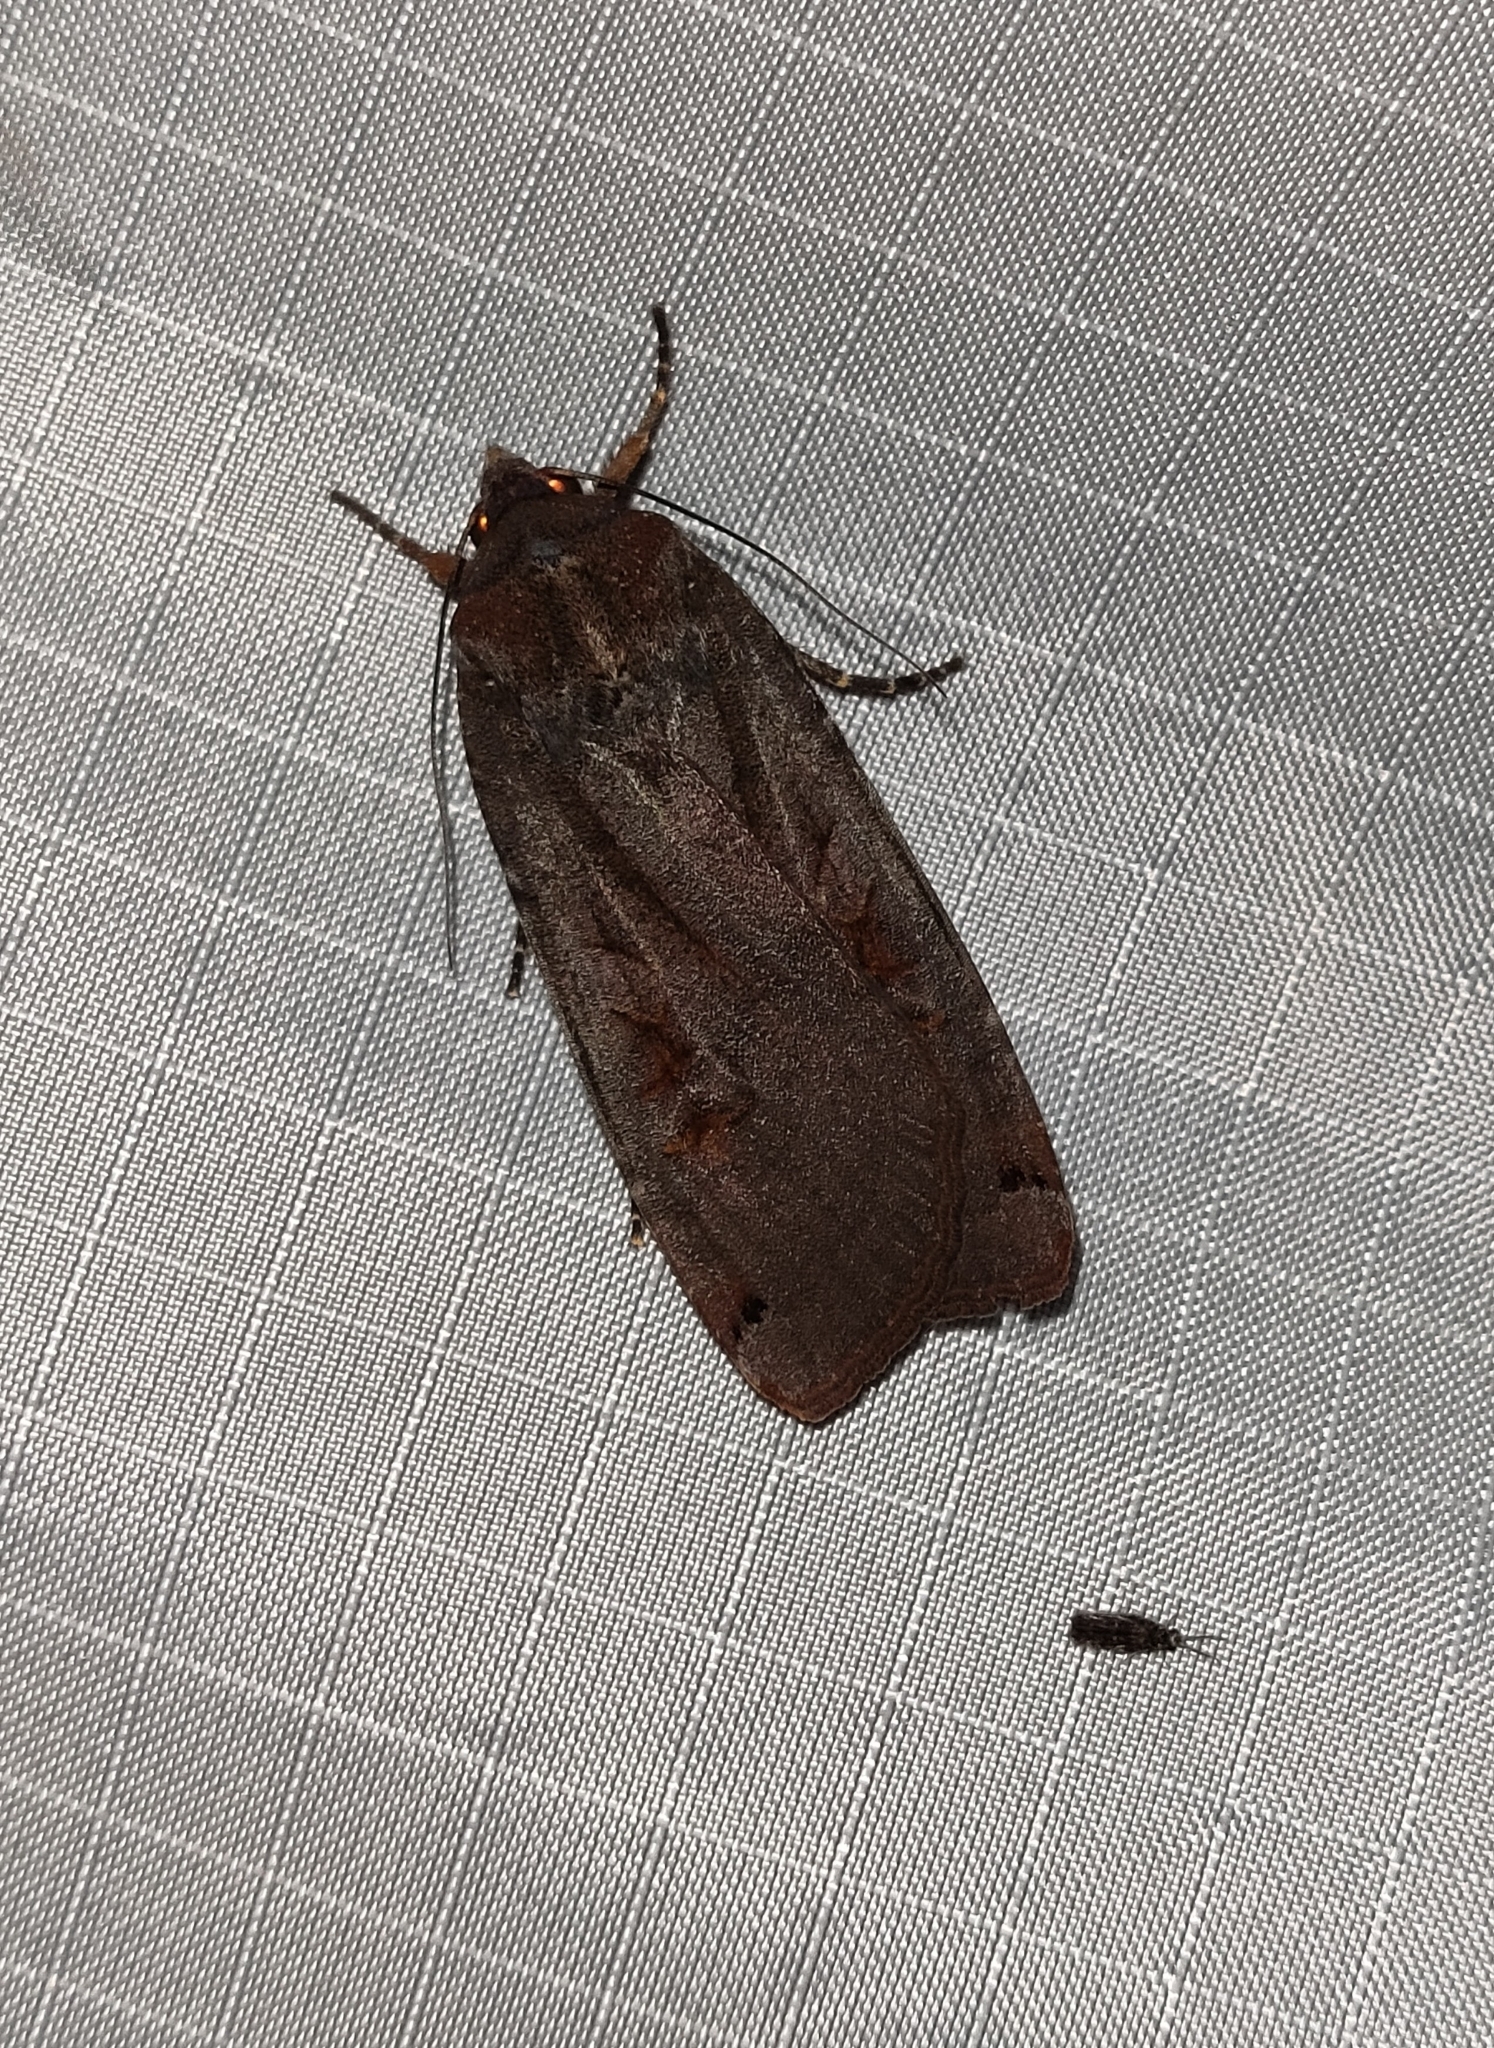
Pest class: cutworms